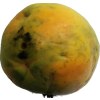
Label: papaya